Aintree Motor Racing Circuit

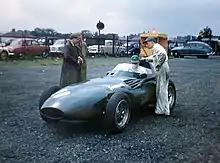
A Vanwall VW5 before the start 1957 British Grand Prix

The circuit hosted the Formula One British Grand Prix five times, in 1955, 1957, 1959, 1961 and 1962.